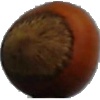
Label: Nut Forest 1